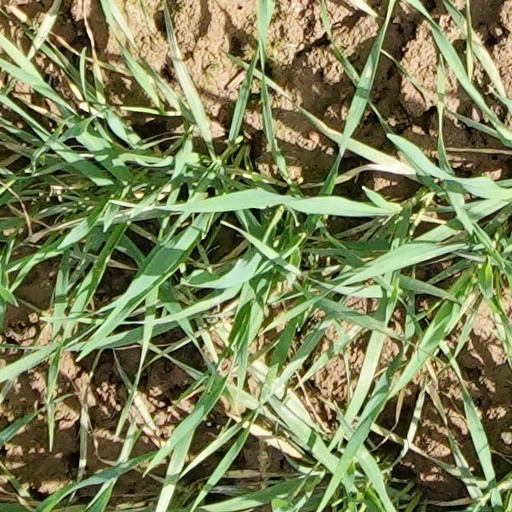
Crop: wheat